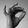
ASL letter: F